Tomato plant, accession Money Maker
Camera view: tilt-top (135 deg); turntable rotation: 90 degrees
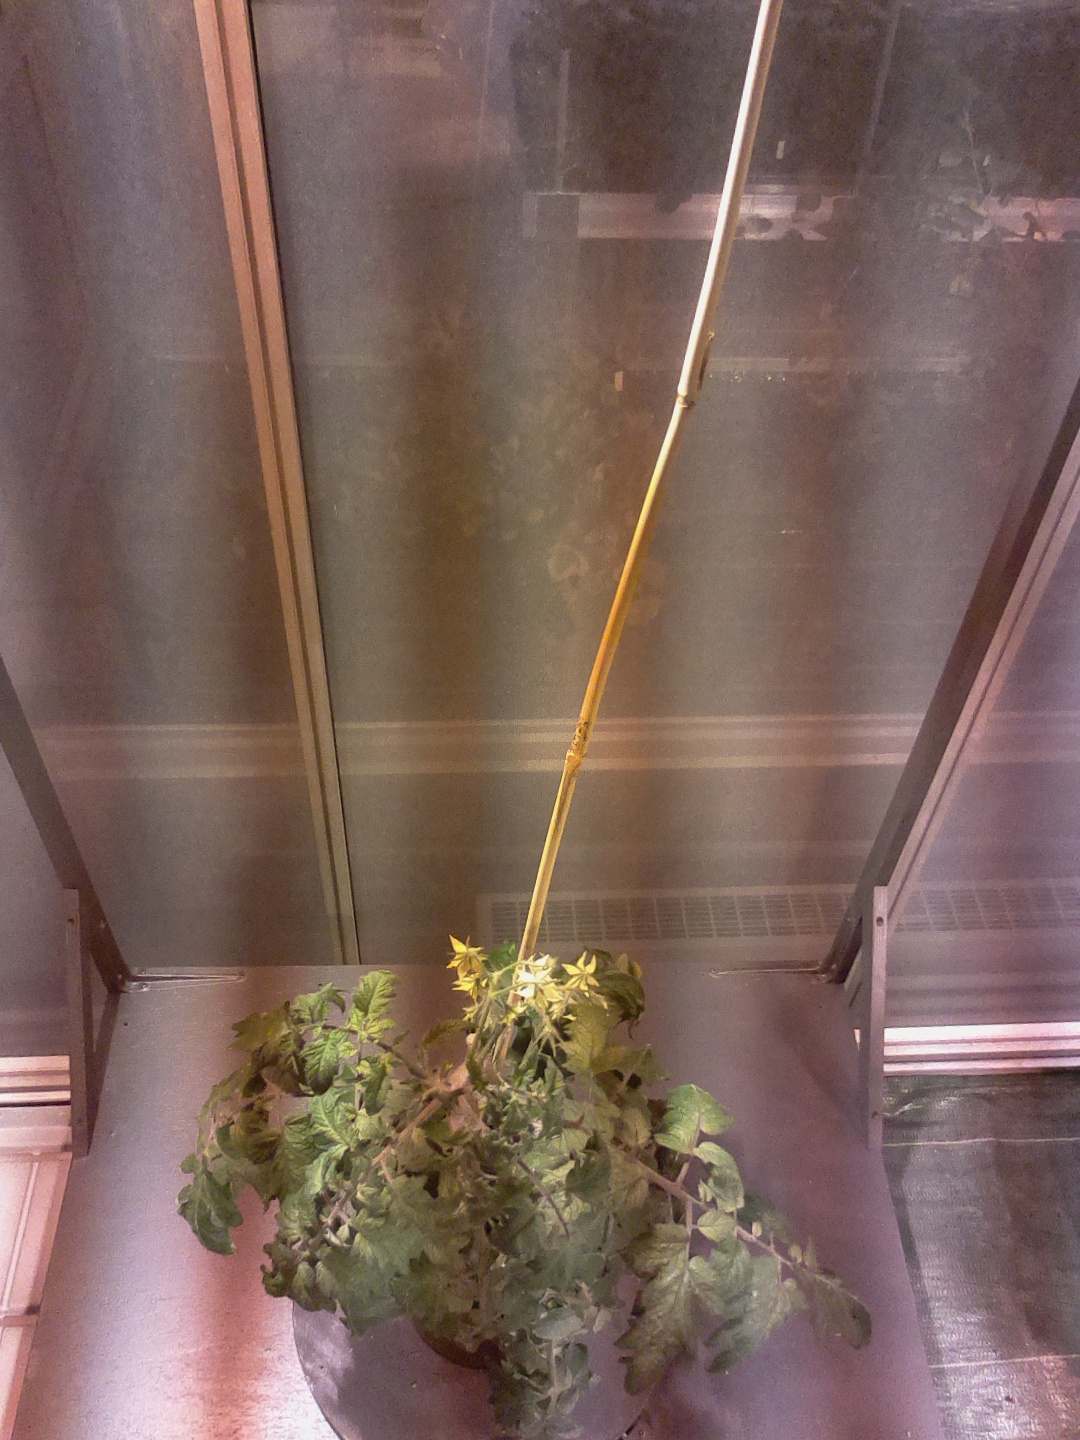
BBCH growth stage 68: Full flowering, 80%-90% of flowers open, more petals falling